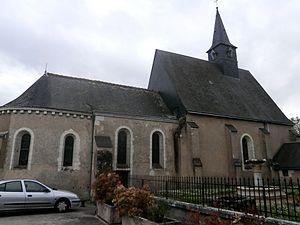
L'église de Notre-Dame-d'Oé
Notre-Dame-d'Oé est une commune française située dans le département d'Indre-et-Loire en région Centre-Val de Loire.